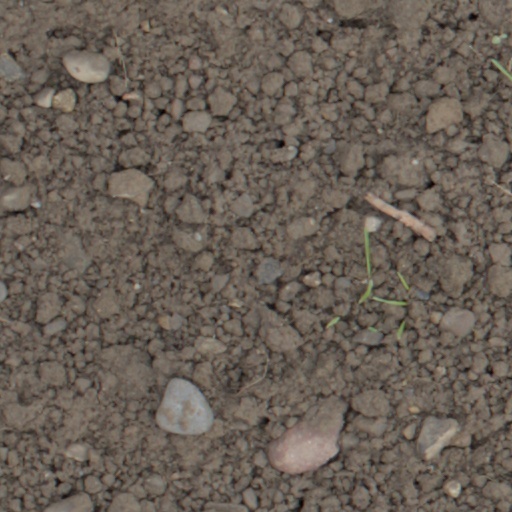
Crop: wheat